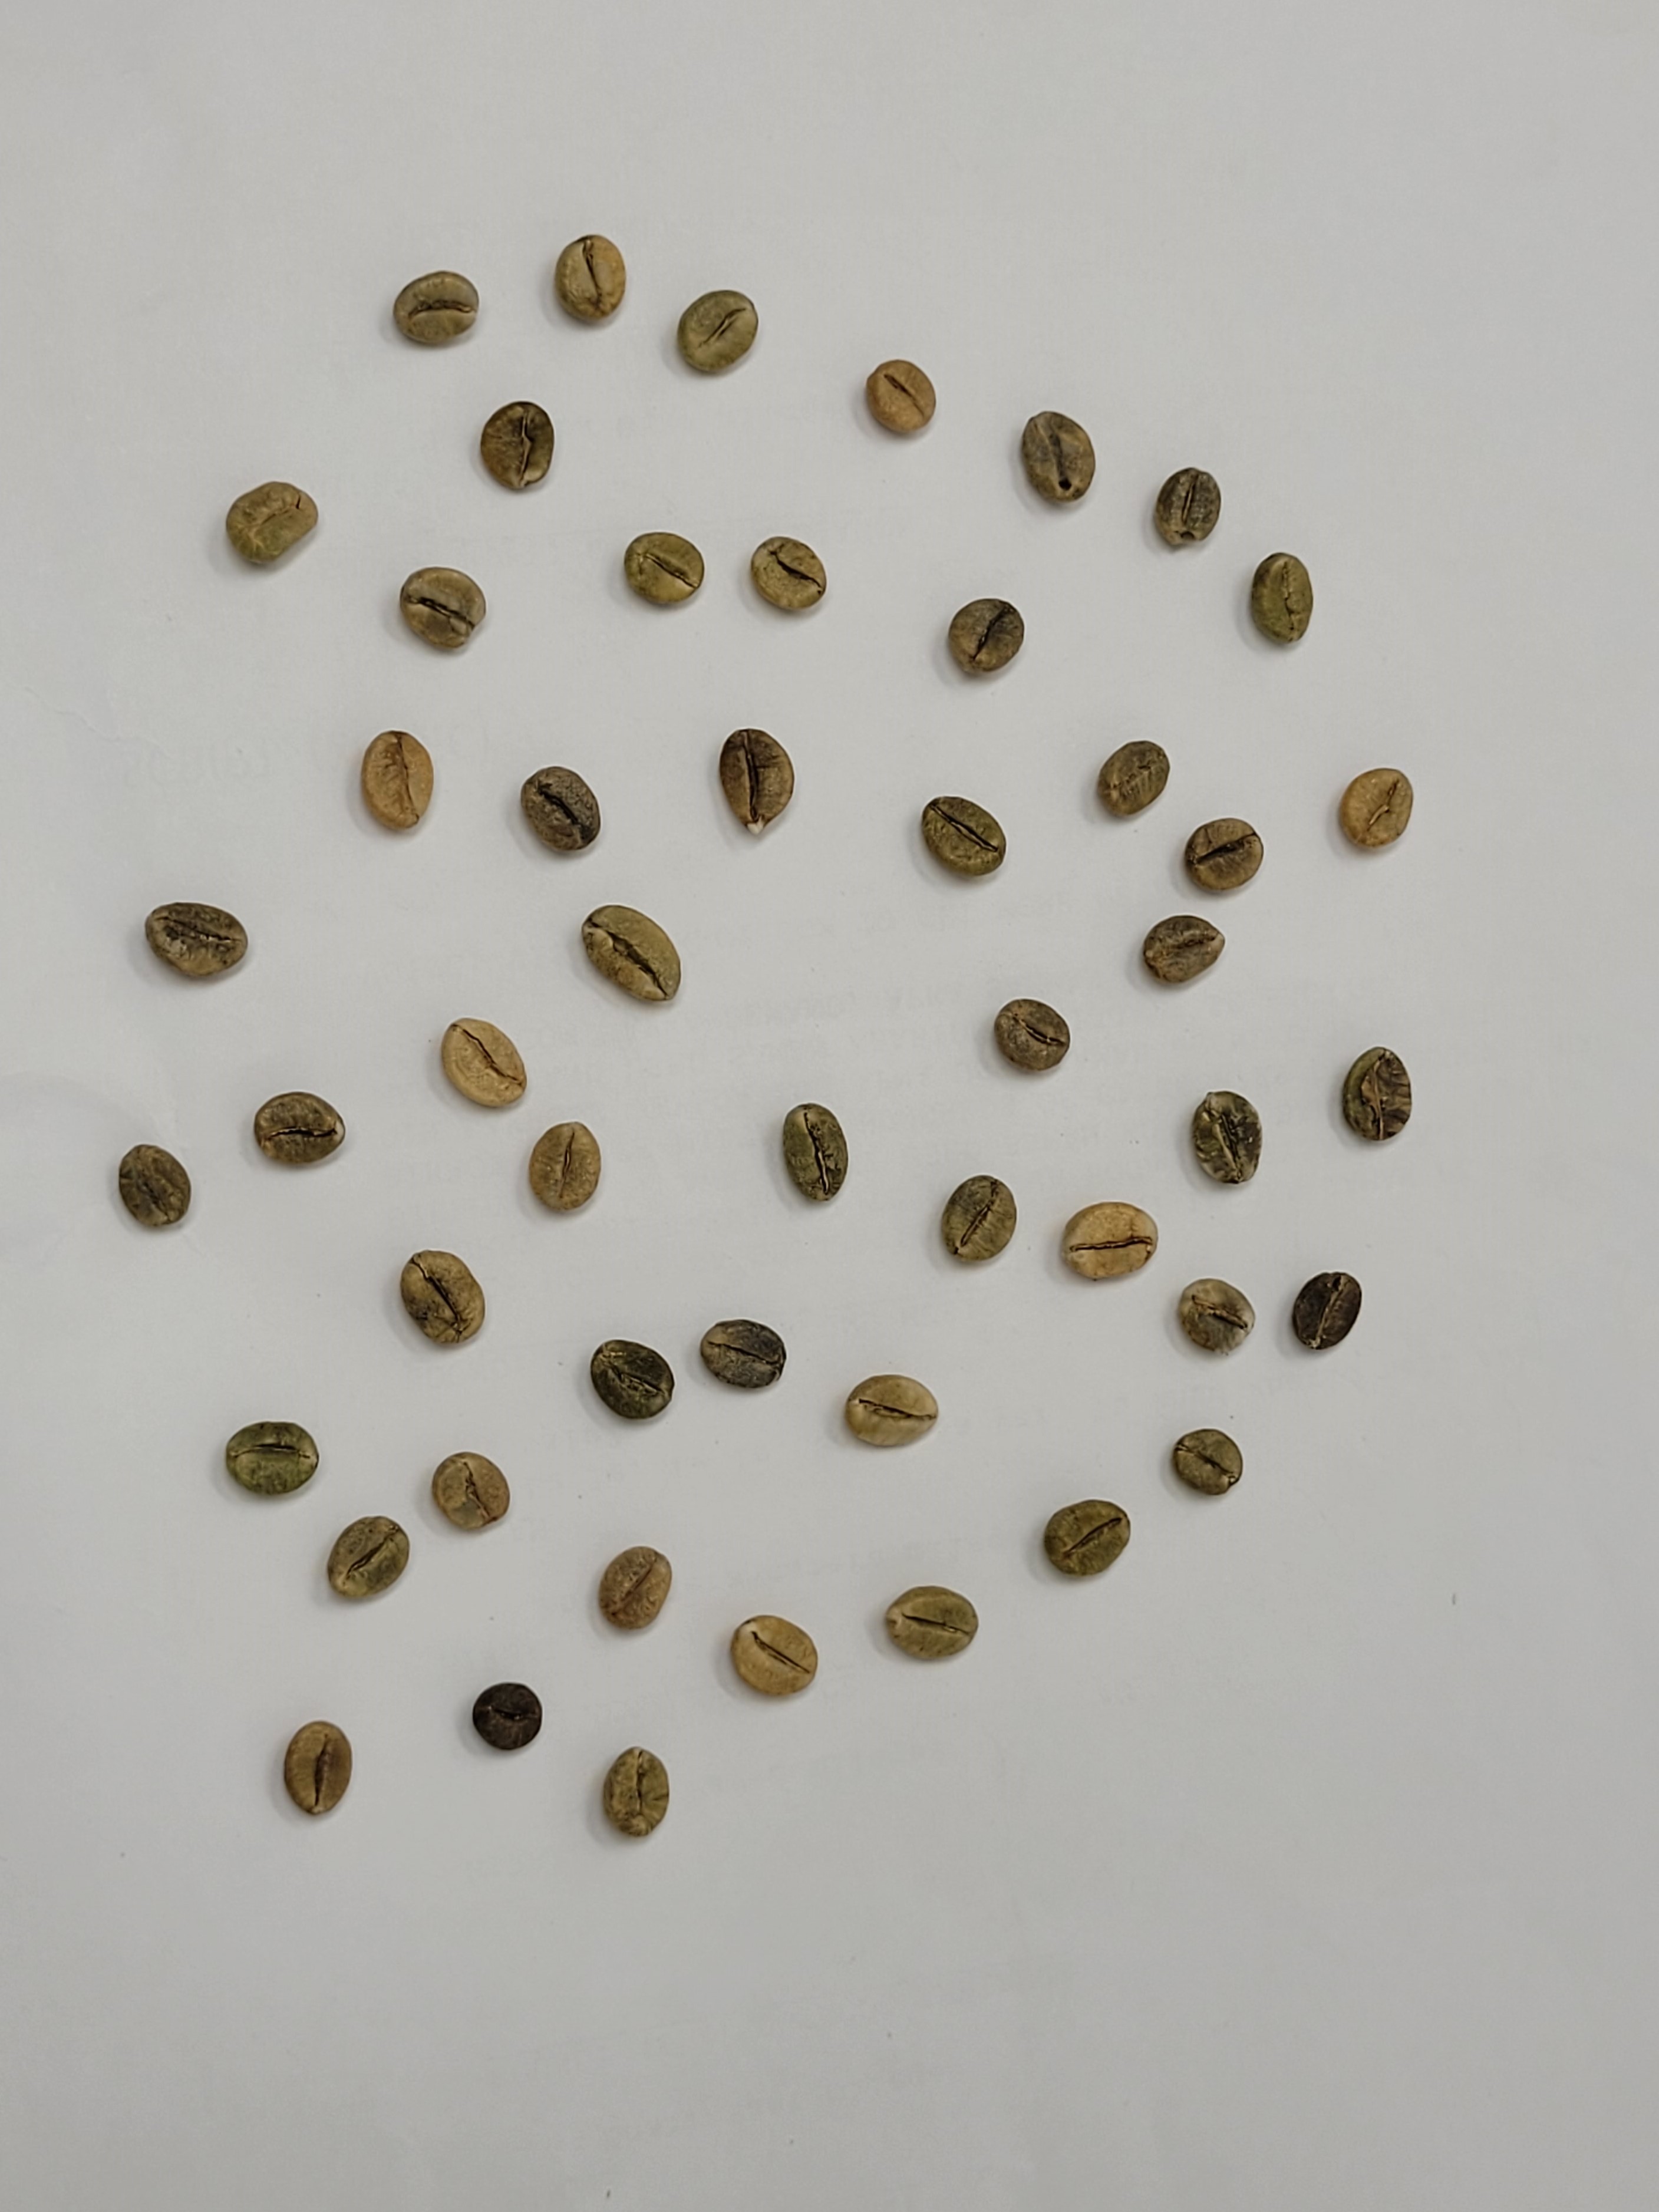
Coffee bean quality grade: AB